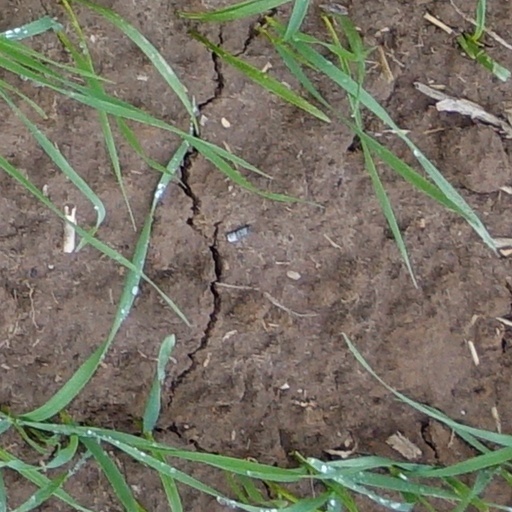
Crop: wheat